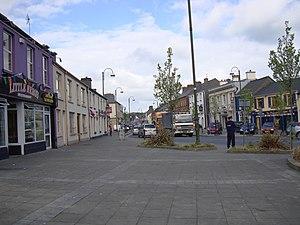
Abbeyfeale est une ville du comté de Limerick en République d'Irlande.